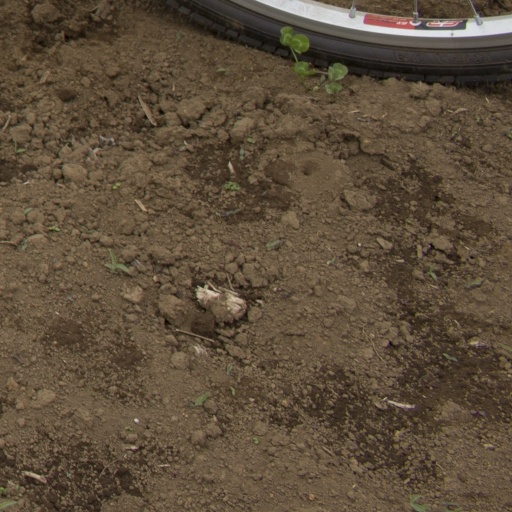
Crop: Jerusalem artichoke